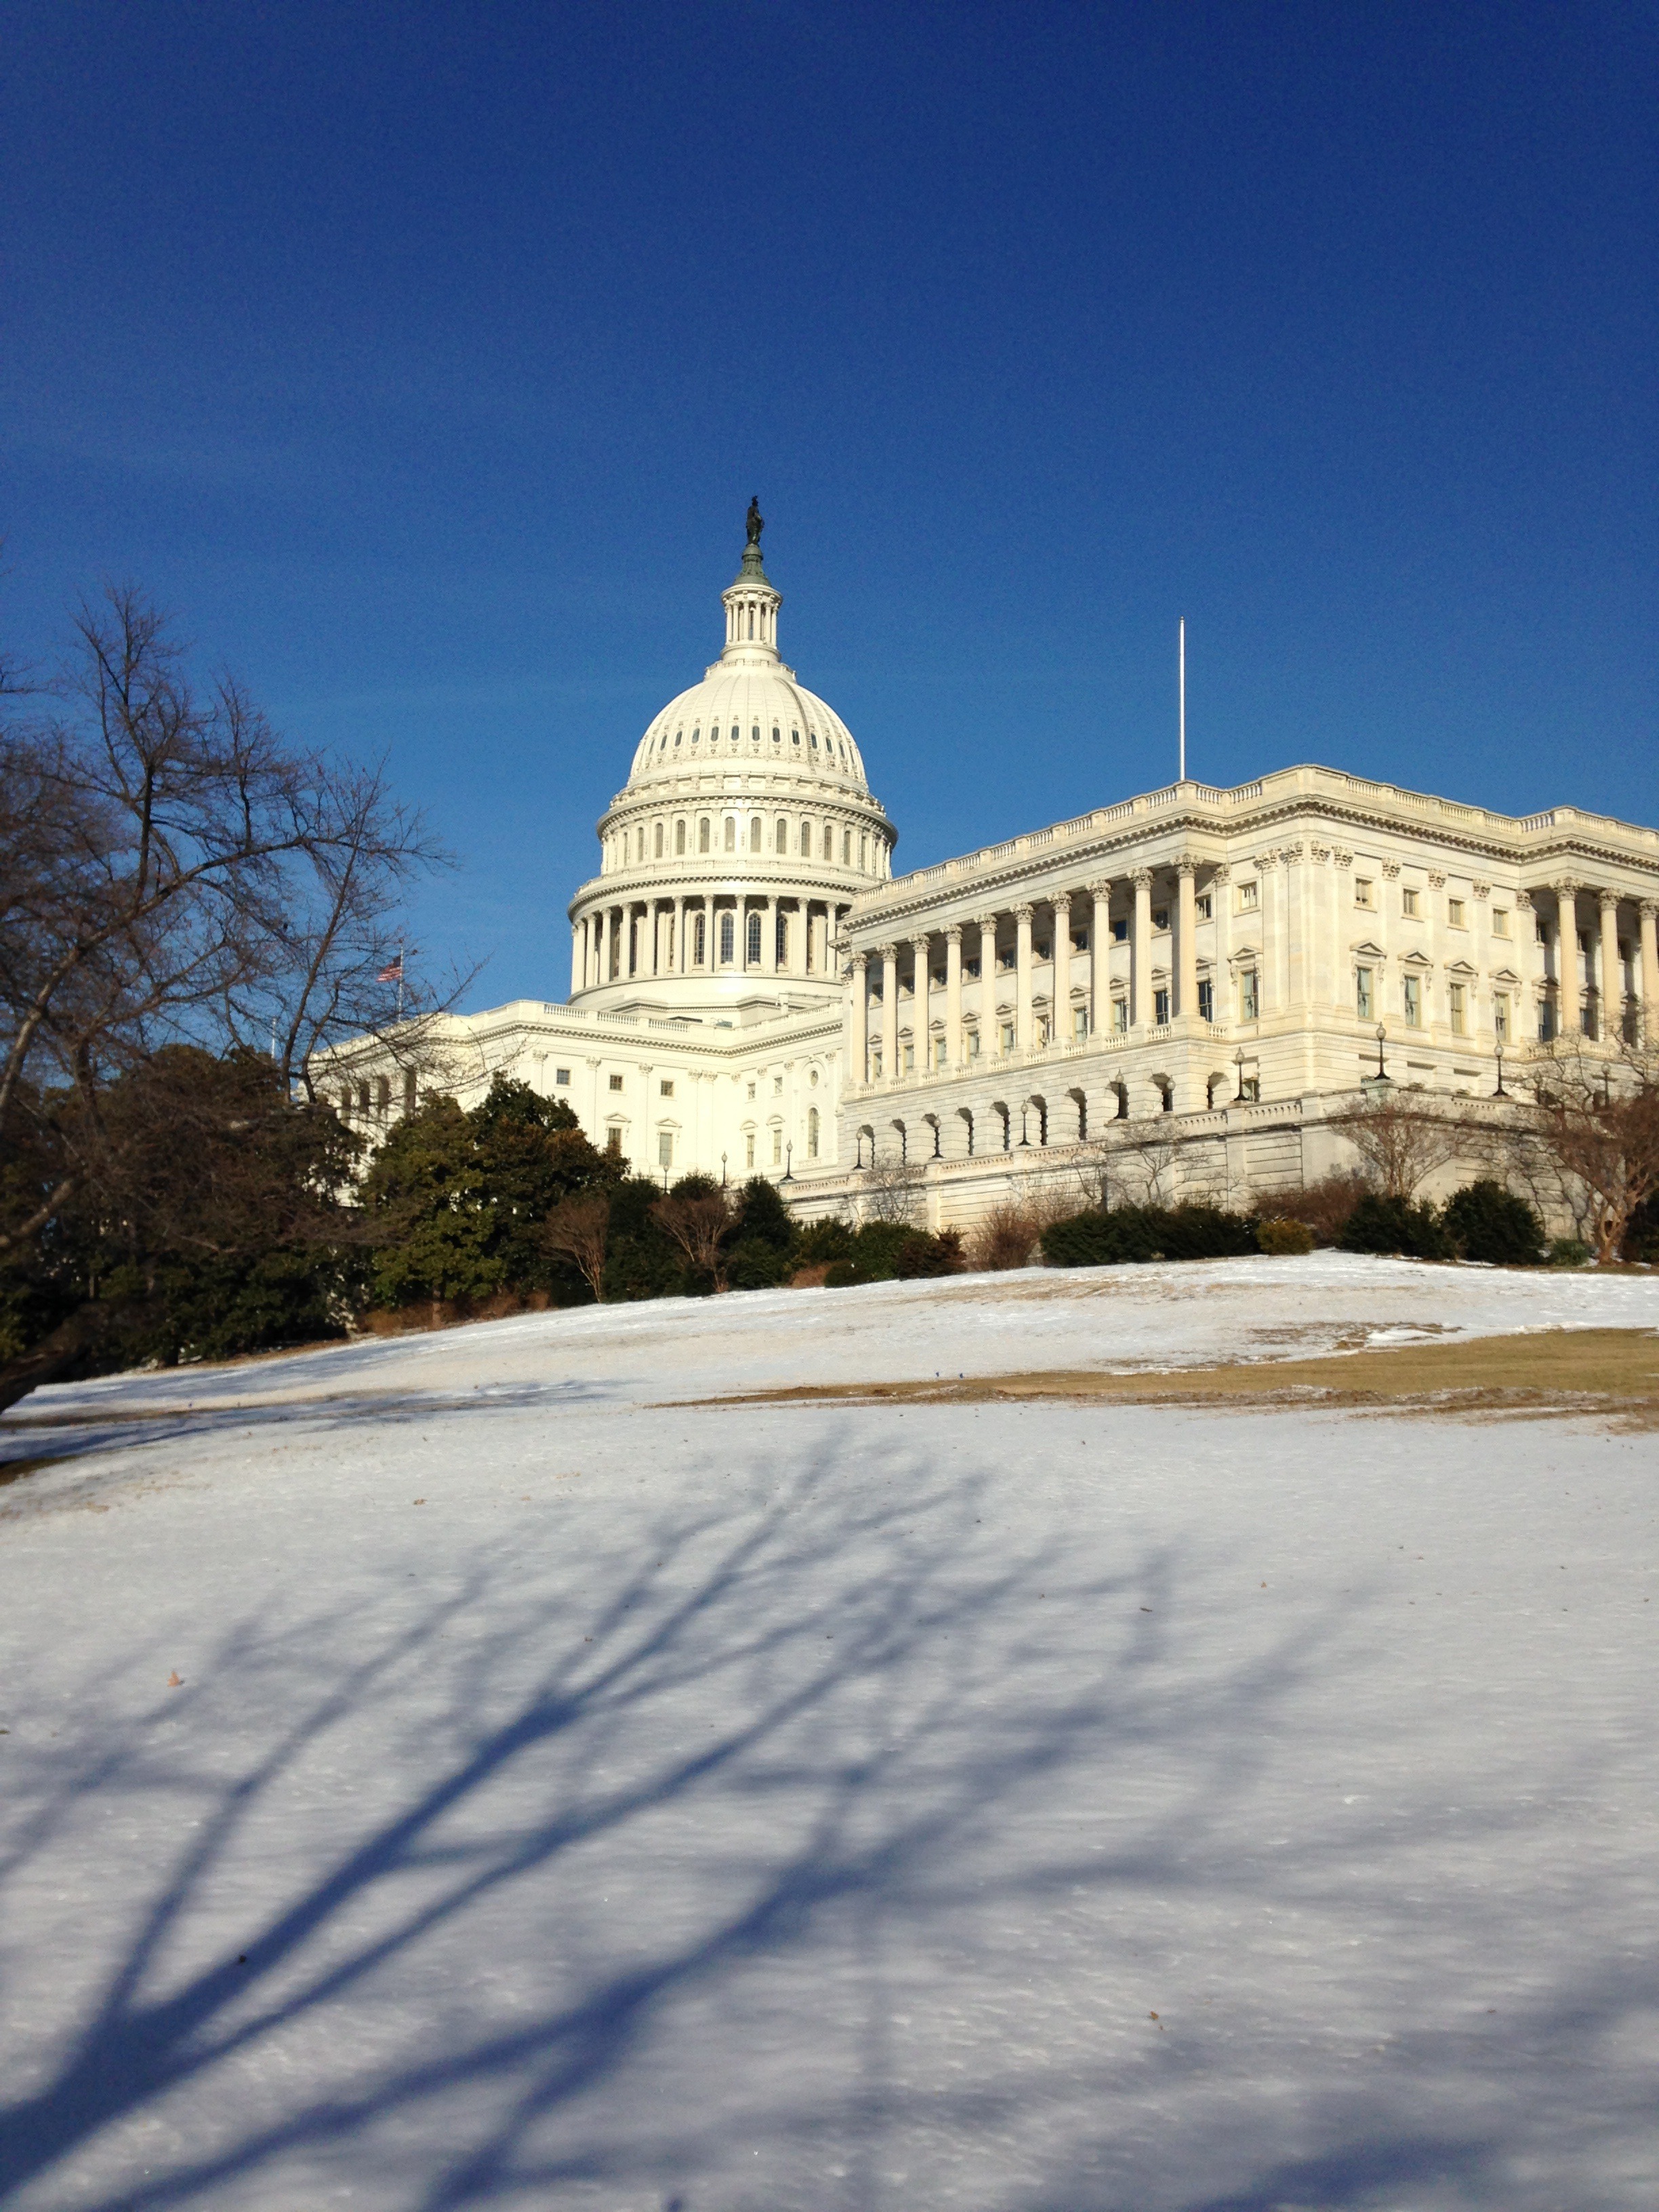
snow, winter, architecture, building, weather, landmark, cathedral, historic, season, place of worship, washington, dc, politics, government, us, dome, capitol, washington dc, us capitol